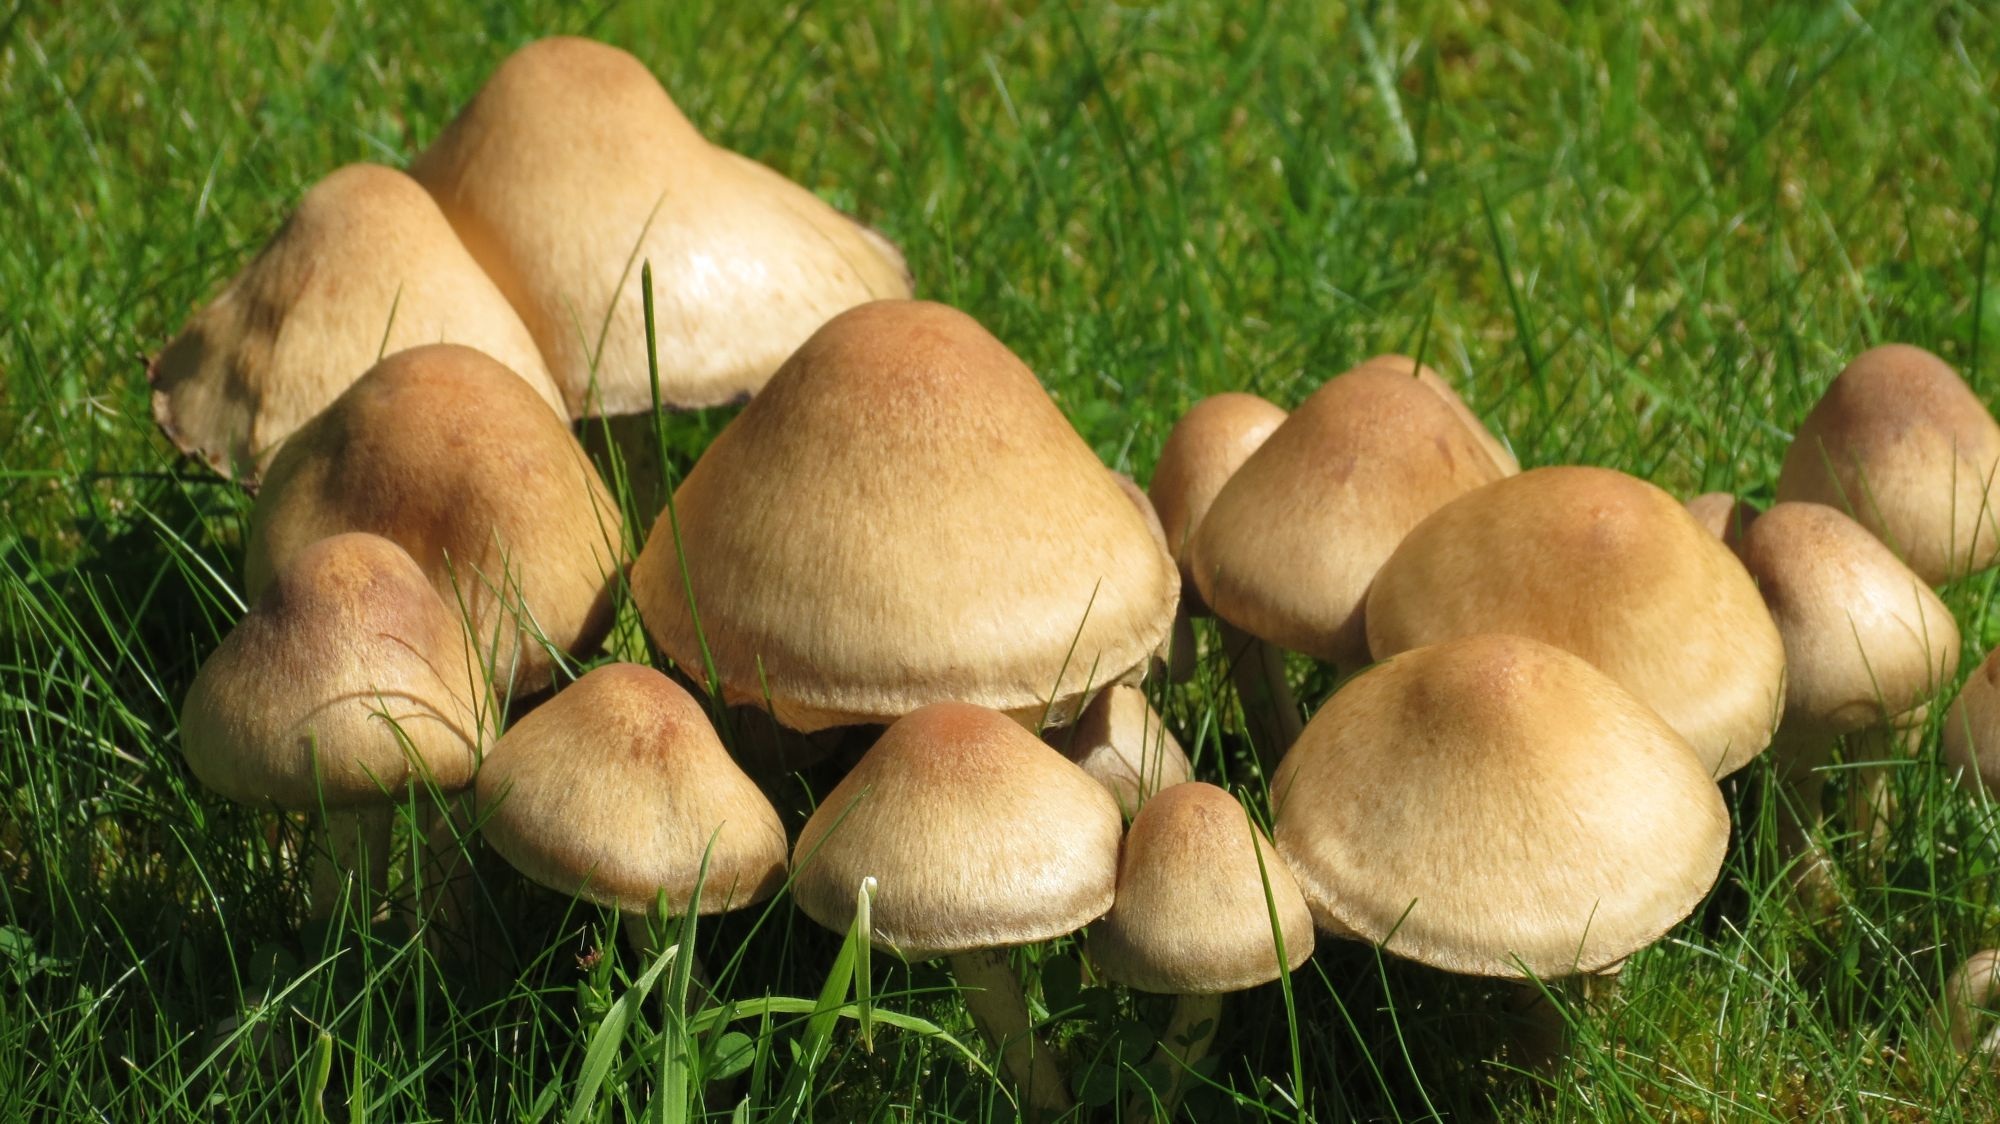
nature, meadow, mushroom, fungus, mushrooms, agaric, bolete, agaricus, matsutake, oyster mushroom, edible mushroom, shiitake, medicinal mushroom, agaricomycetes, agaricaceae, champignon mushroom, penny bun, pleurotus eryngii